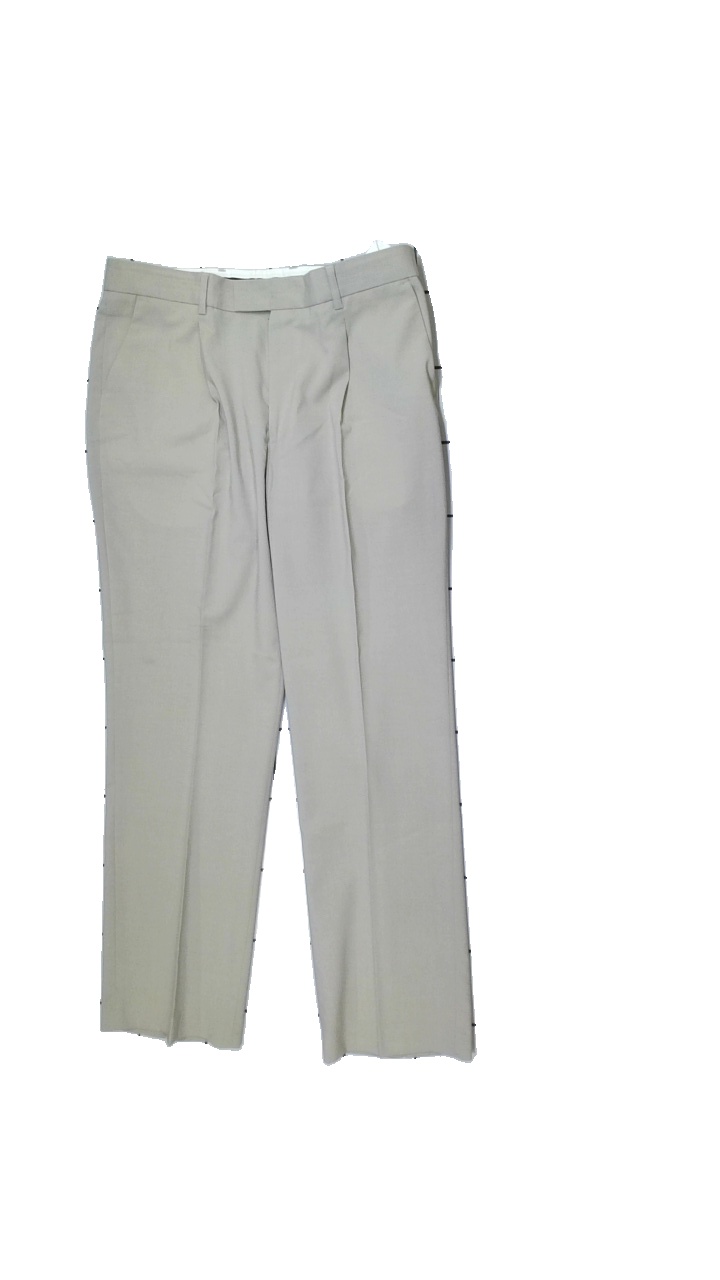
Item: Trousers (Men)
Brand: Taylors Trouser Collection
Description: Beige suit trousers
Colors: Beige
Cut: Regular
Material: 54% Wool 46% Polyester
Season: All
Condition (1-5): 5
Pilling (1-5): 5
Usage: Reuse
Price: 100-150